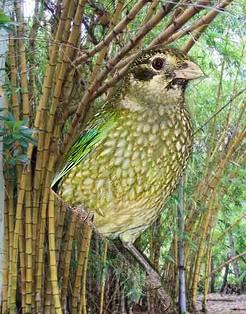
Bird species: Spotted_Catbird
Bird type: landbird
Background: land